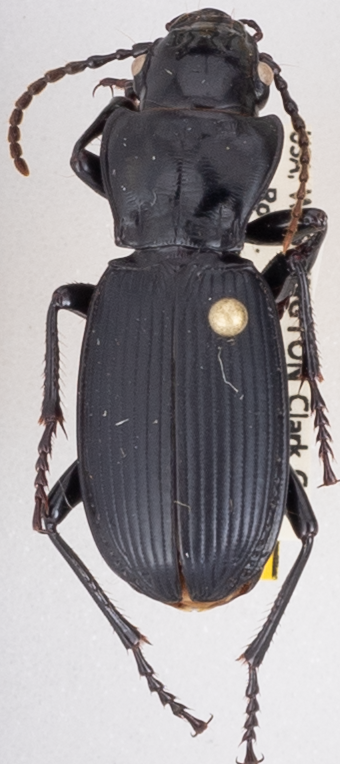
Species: Pterostichus lama
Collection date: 2018-08-07
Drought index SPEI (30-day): -2.09
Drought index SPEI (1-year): -0.62
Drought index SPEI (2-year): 0.71